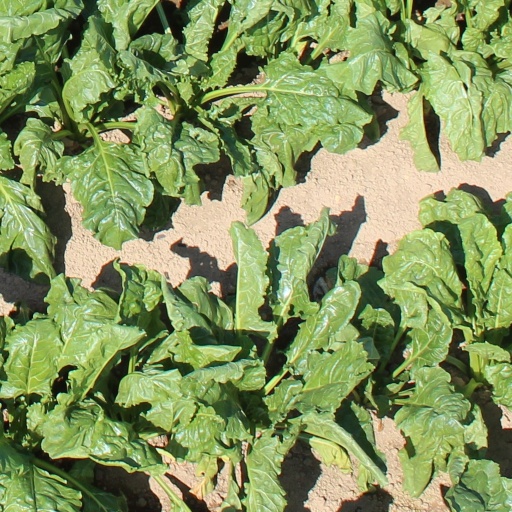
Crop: sugar beet